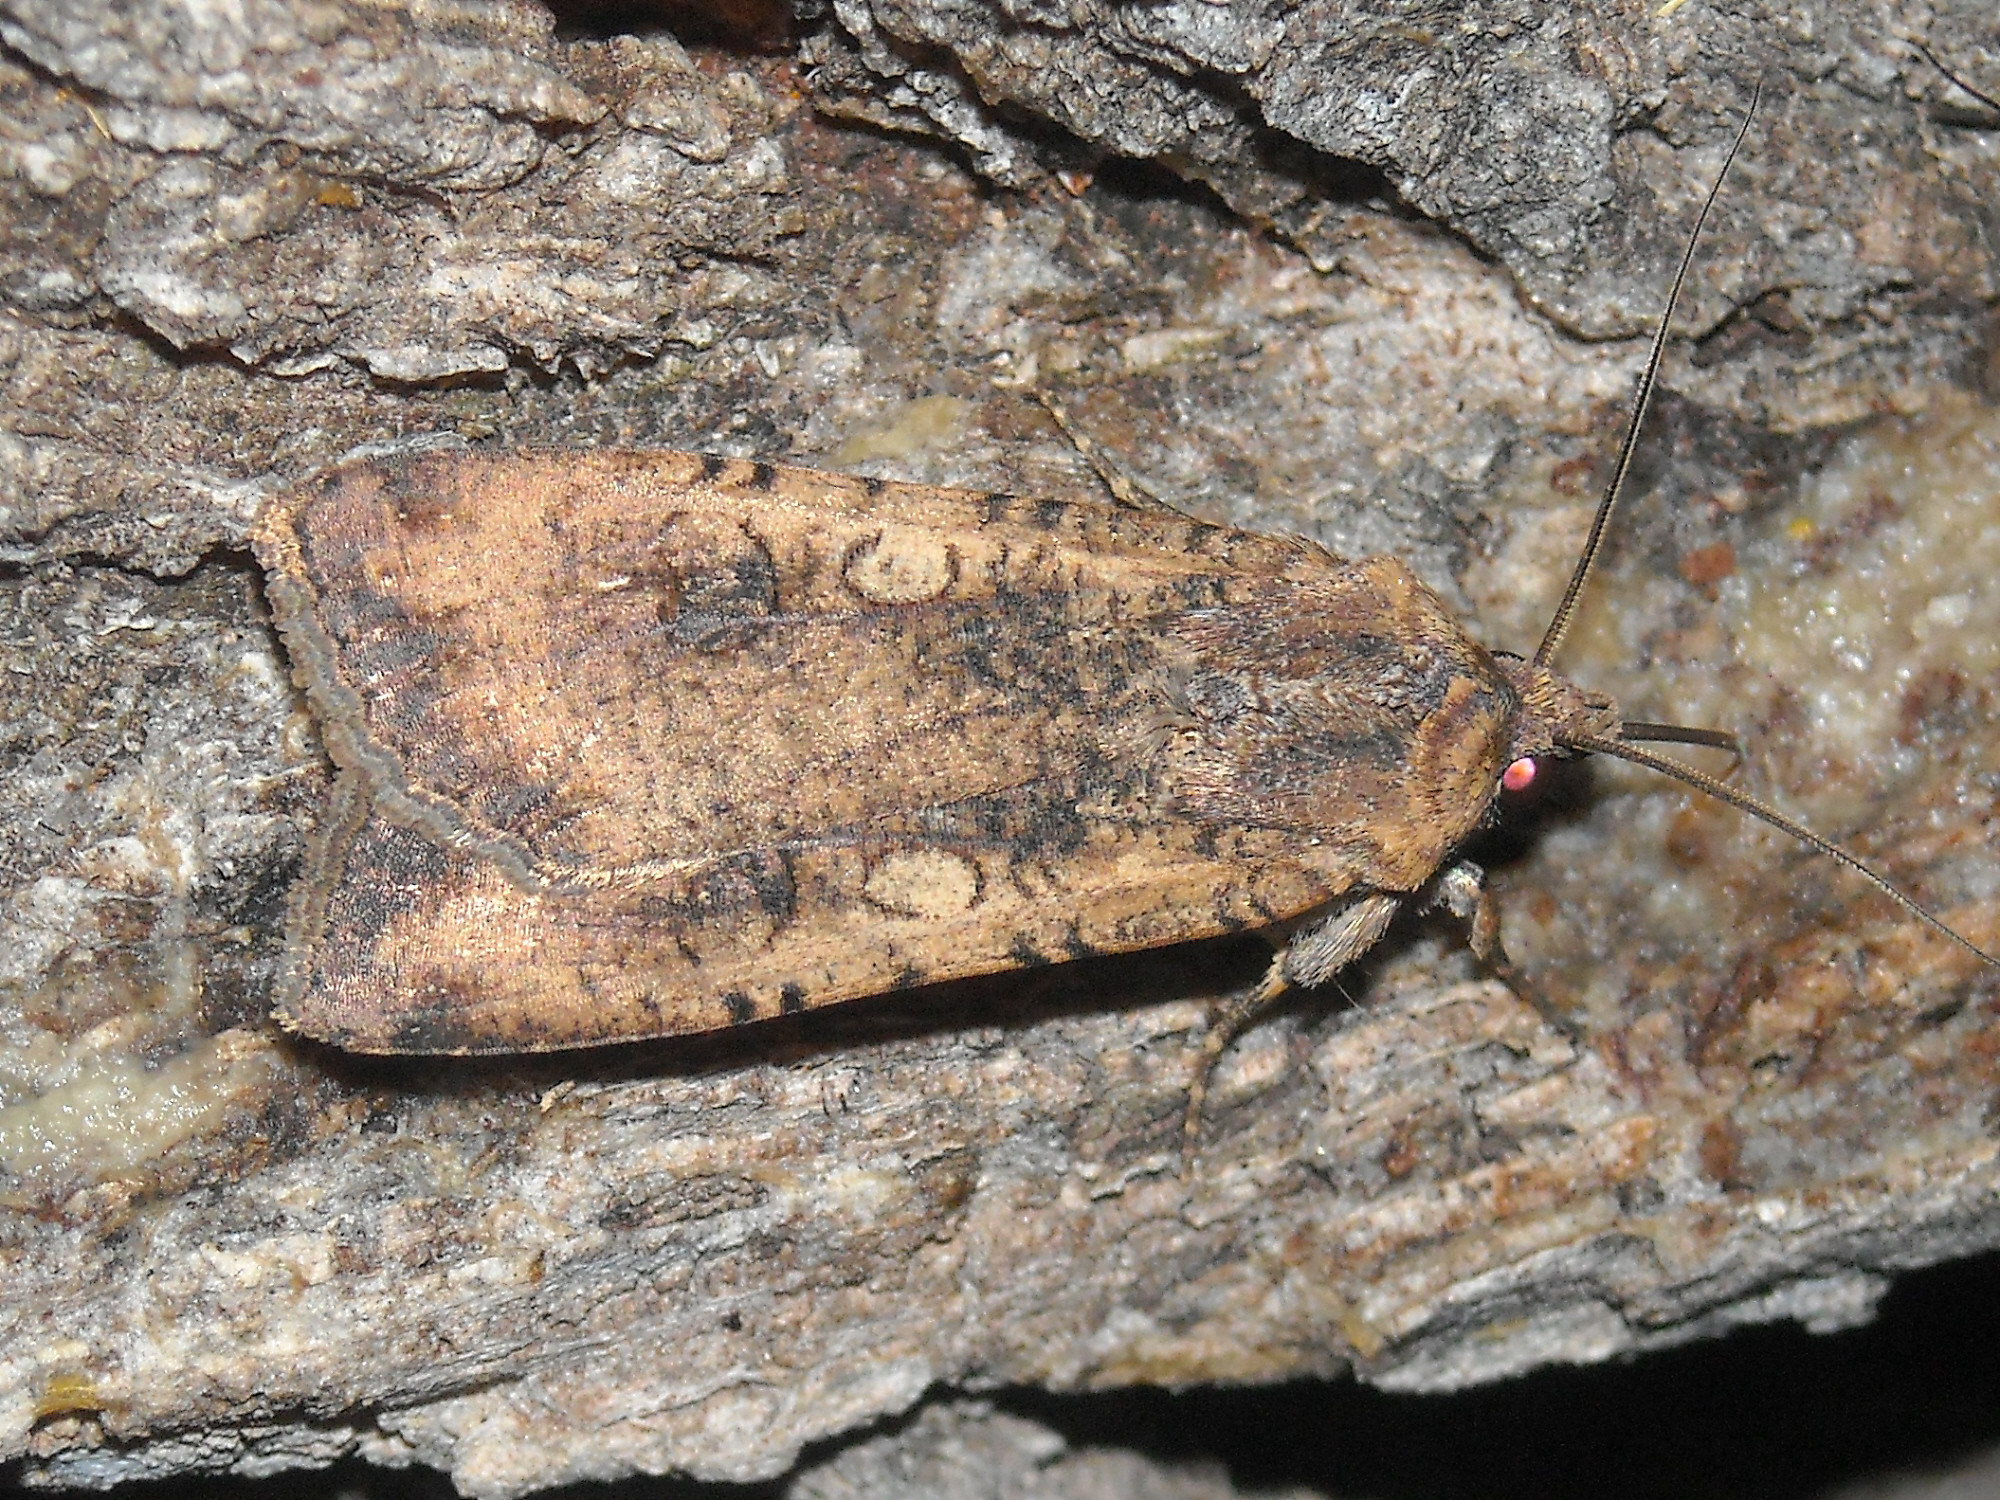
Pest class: cutworms